Richard Cust (priest)

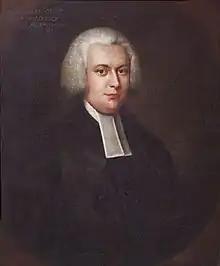
Richard Cust, portrait by George Allen

Richard Cust (1728 – 16 October 1783) was an English clergyman who served as Chaplain to the Speaker of the House of Commons, Dean of Rochester and Dean of Lincoln.